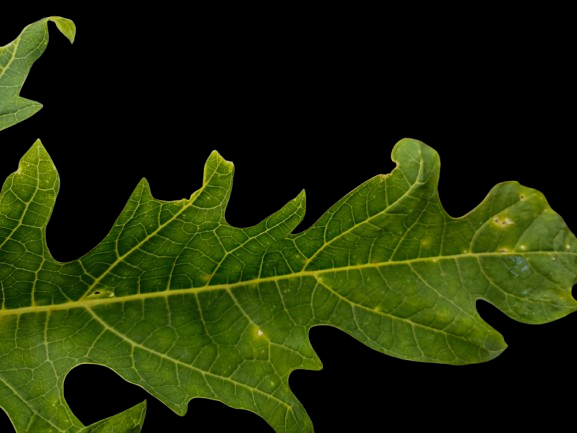
Crop: Papaya
Label: Curled_Yellow_Spot